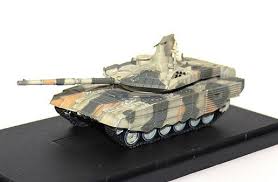
Label: Tank